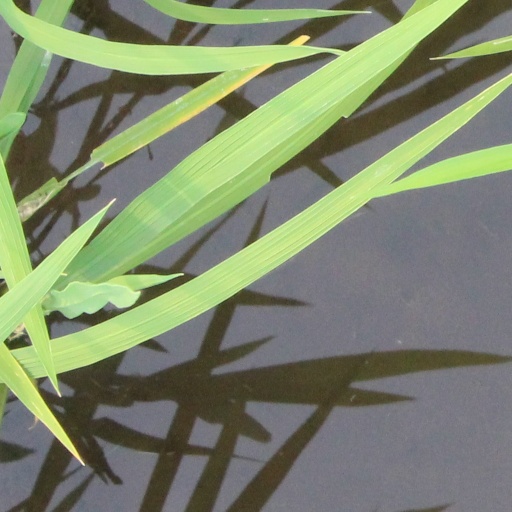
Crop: rice